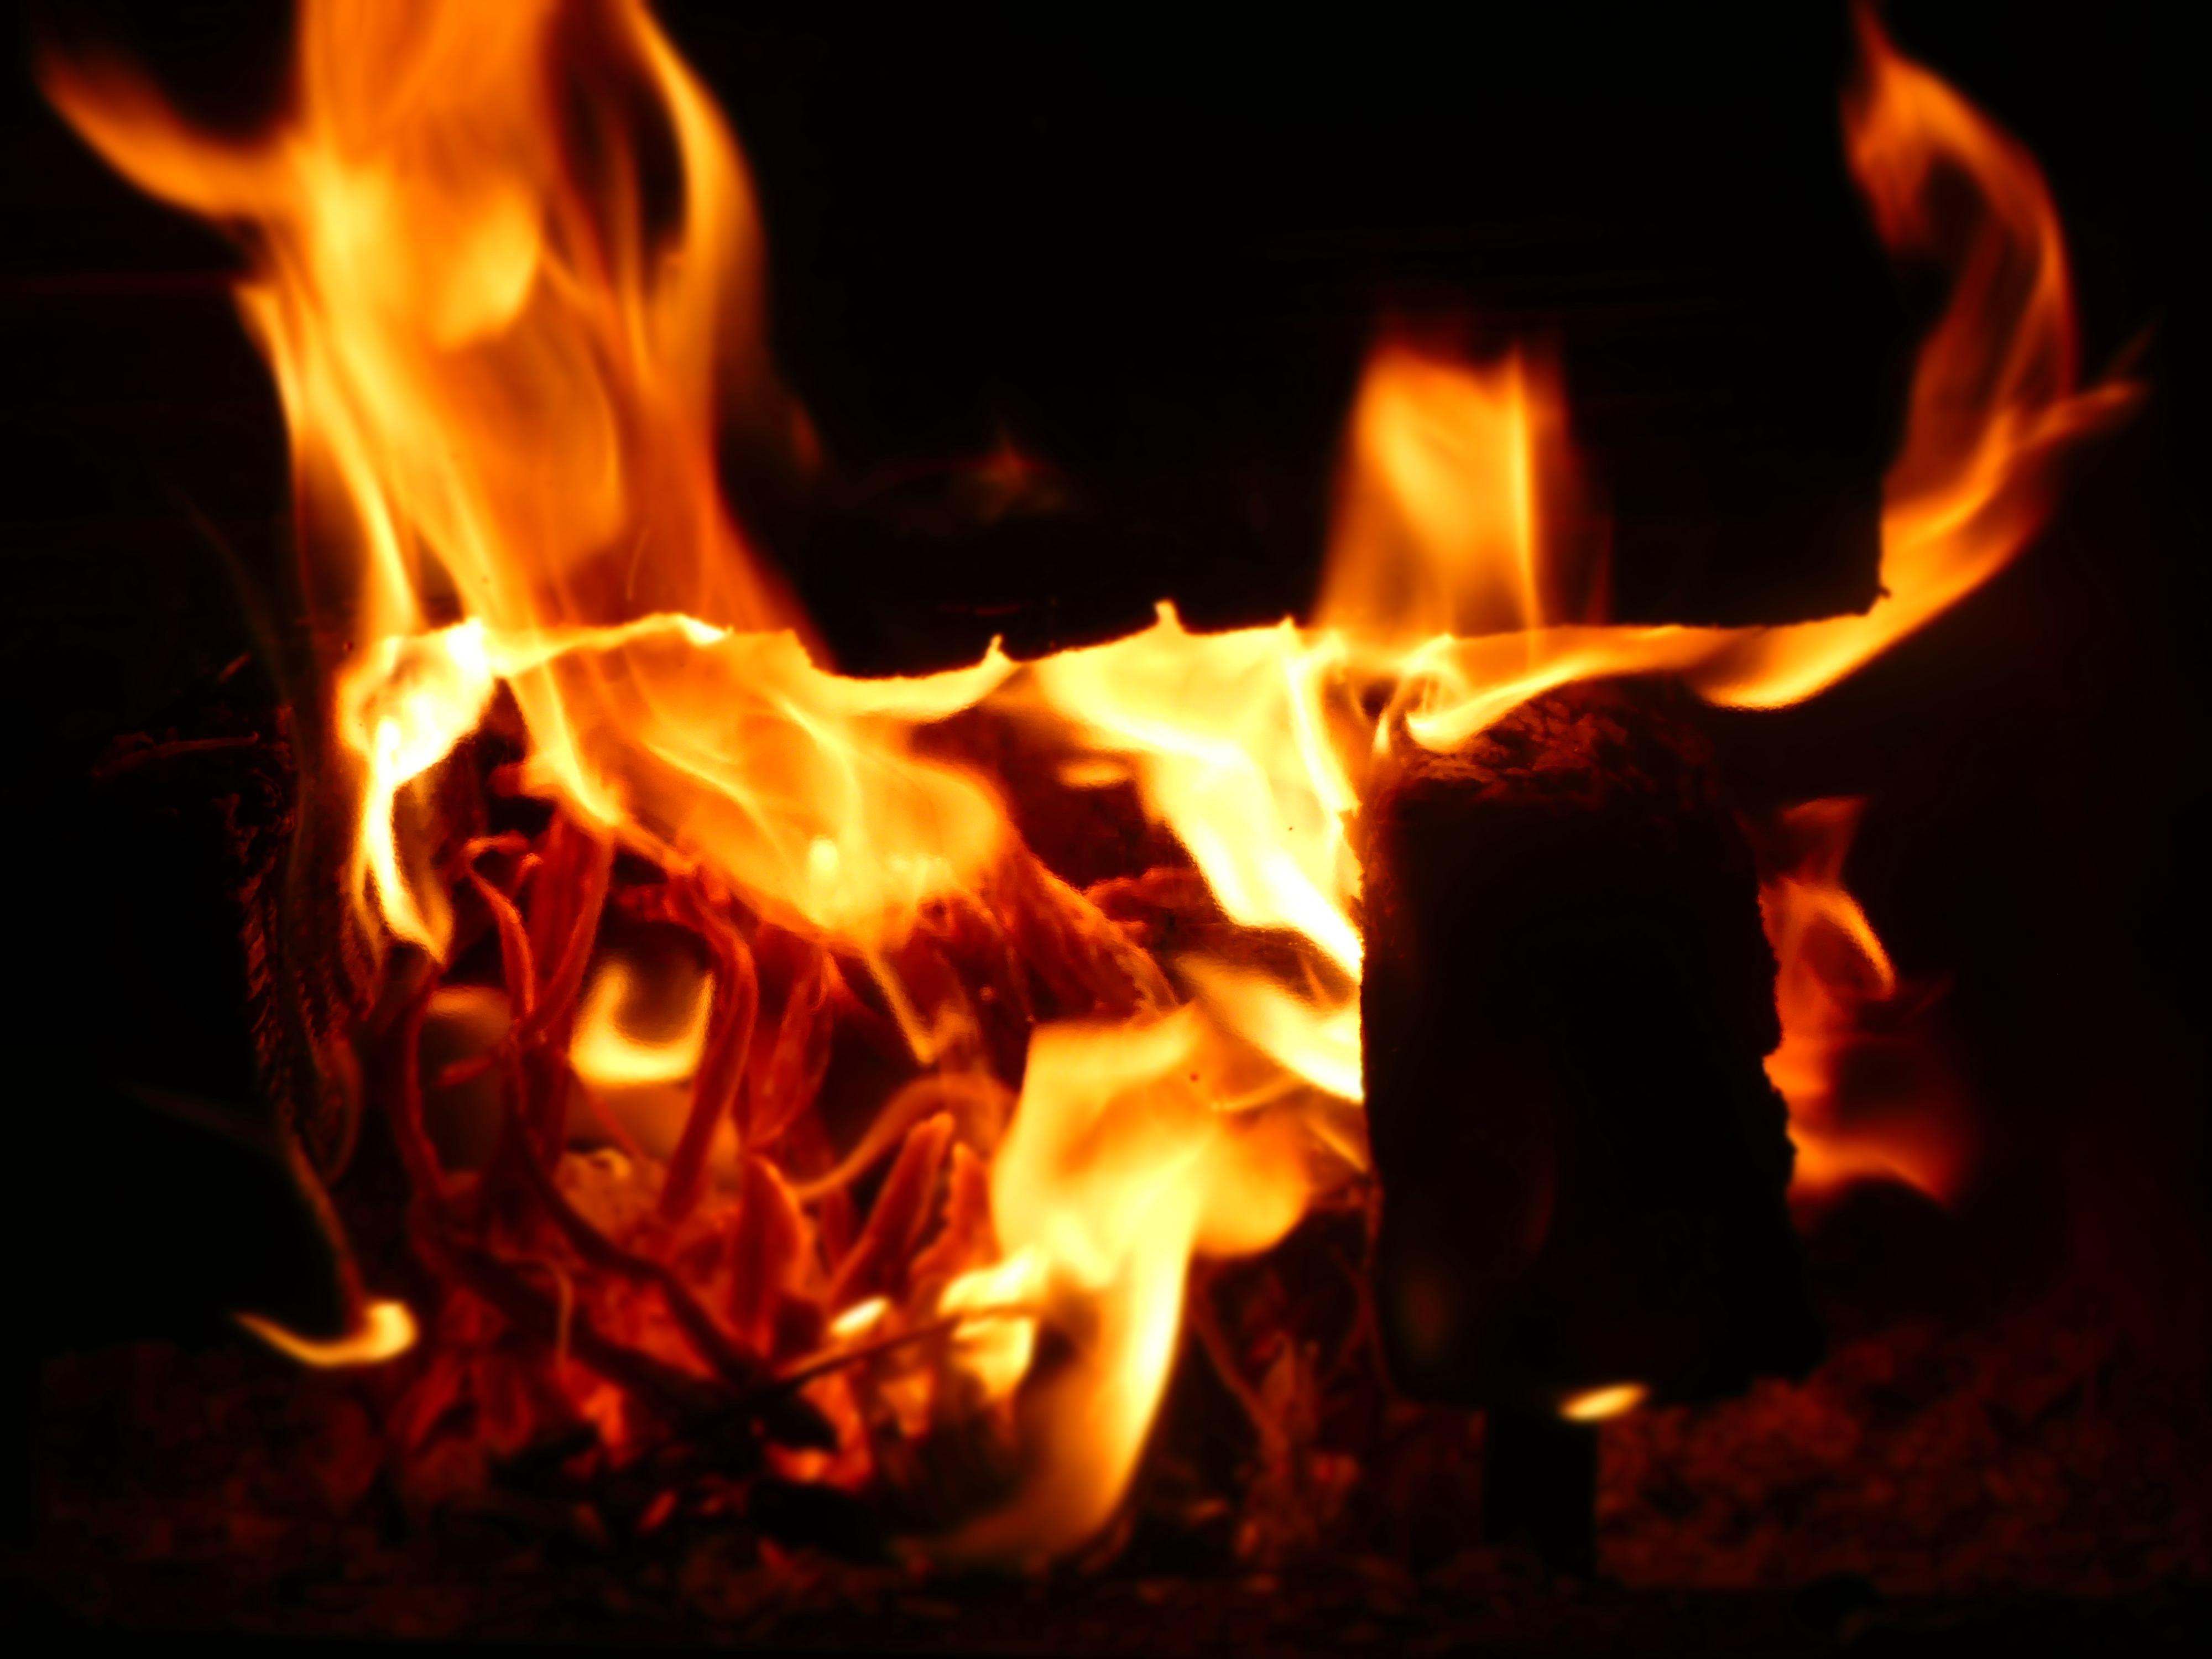
fire, flame, heat, bonfire, event, gas, campfire, night